Rigor mortis

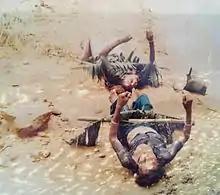
Corpses of victims of the 1991 Bangladesh cyclone in Sandwip displaying signs of rigor mortis

After death, aerobic respiration in an organism ceases, depleting the source of oxygen used in the making of adenosine triphosphate (ATP). ATP is required to cause separation of the actin-myosin cross-bridges during relaxation of muscle. When oxygen is no longer present, the body may continue to produce ATP via anaerobic glycolysis. When the body's glycogen is depleted, the ATP concentration diminishes, and the body enters rigor mortis because it is unable to break those bridges.